Throwback uniform

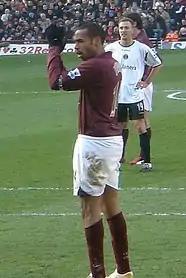
Thierry Henry wearing a redcurrant colored Arsenal jersey in 2006

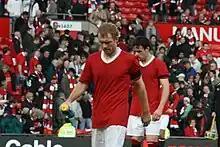
Paul Scholes and Owen Hargreaves in 2008, wearing 1958-style Manchester United kits to mark the 50th anniversary of the Munich air disaster

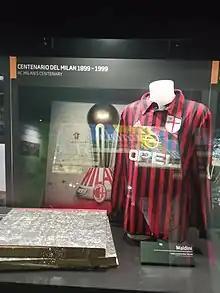
The shirt worn by Milan in the 1999–2000 season to celebrate the centenary of its foundation

'Retro shirts', as they are known in the United Kingdom, are also sometimes used in association football, albeit with modern fabrics. In 2005–06 Arsenal changed their home colours from their traditional red and white to a variant of maroon known as redcurrant as a commemoration of their final season at Highbury Stadium; this colour was supposedly the same shade the team had worn when they first played at Highbury in 1913, although later evidence suggested that Arsenal's main colour at that time was a more standard shade known as 'Garibaldi red'. Redcurrant, however, still played a part in their kits since; most recently on their yellow change kit featuring redcurrant shorts and pinstripes on the shirt and socks, between 2010 and 2012.